Murder of Jean Bradley

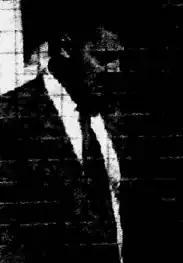
Francis Marnell after his arrest

After chasing the killer into Gunnersbury Lane the carpenter pursued the man as he ran towards Acton Town station, and a woman in a vehicle who had also witnessed the initial events drove past the pair again, getting a good view of the attacker. The murderer then turned into Bollo Lane and into Bollo Bridge Road and the South Acton Estate, all the time being followed by the carpenter. At the edge of the estate the carpenter almost caught up with the man, who appeared to be unfit as he did not attempt to take a shortcut by jumping over a low railing. They then passed into Church Road, where the carpenter lost the man near the Prince of Wales pub (79 Church Road). However, a man watching from the top of his block of flats saw the killer's next move, which was to hide in the doorway of flats on Ragley Close. The killer took his hat off, revealing to the witness that he had jet black hair. He was also wearing a 3/4 length cream Parka coat and the witness reported him being "definitely" flat-footed. The witness said the man then started looking around him and looked for a way to get out of the estate. The attacker was last seen walking up Buckland Walk towards Acton High Street, a mile and a half away from where Bradley had been stabbed.